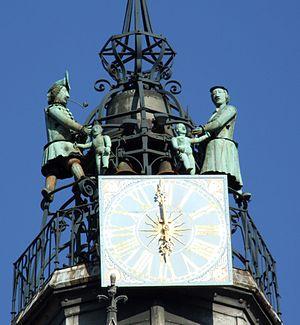
Église Notre-Dame de Dijon, le jacquemart, Dijon, Bourgogne, France
La cuisine dijonnaise est une cuisine française appartenant à la cuisine régionale bourguignonne. Elle représente tout le savoir-faire dijonnais dans le domaine de la cuisine à Dijon.